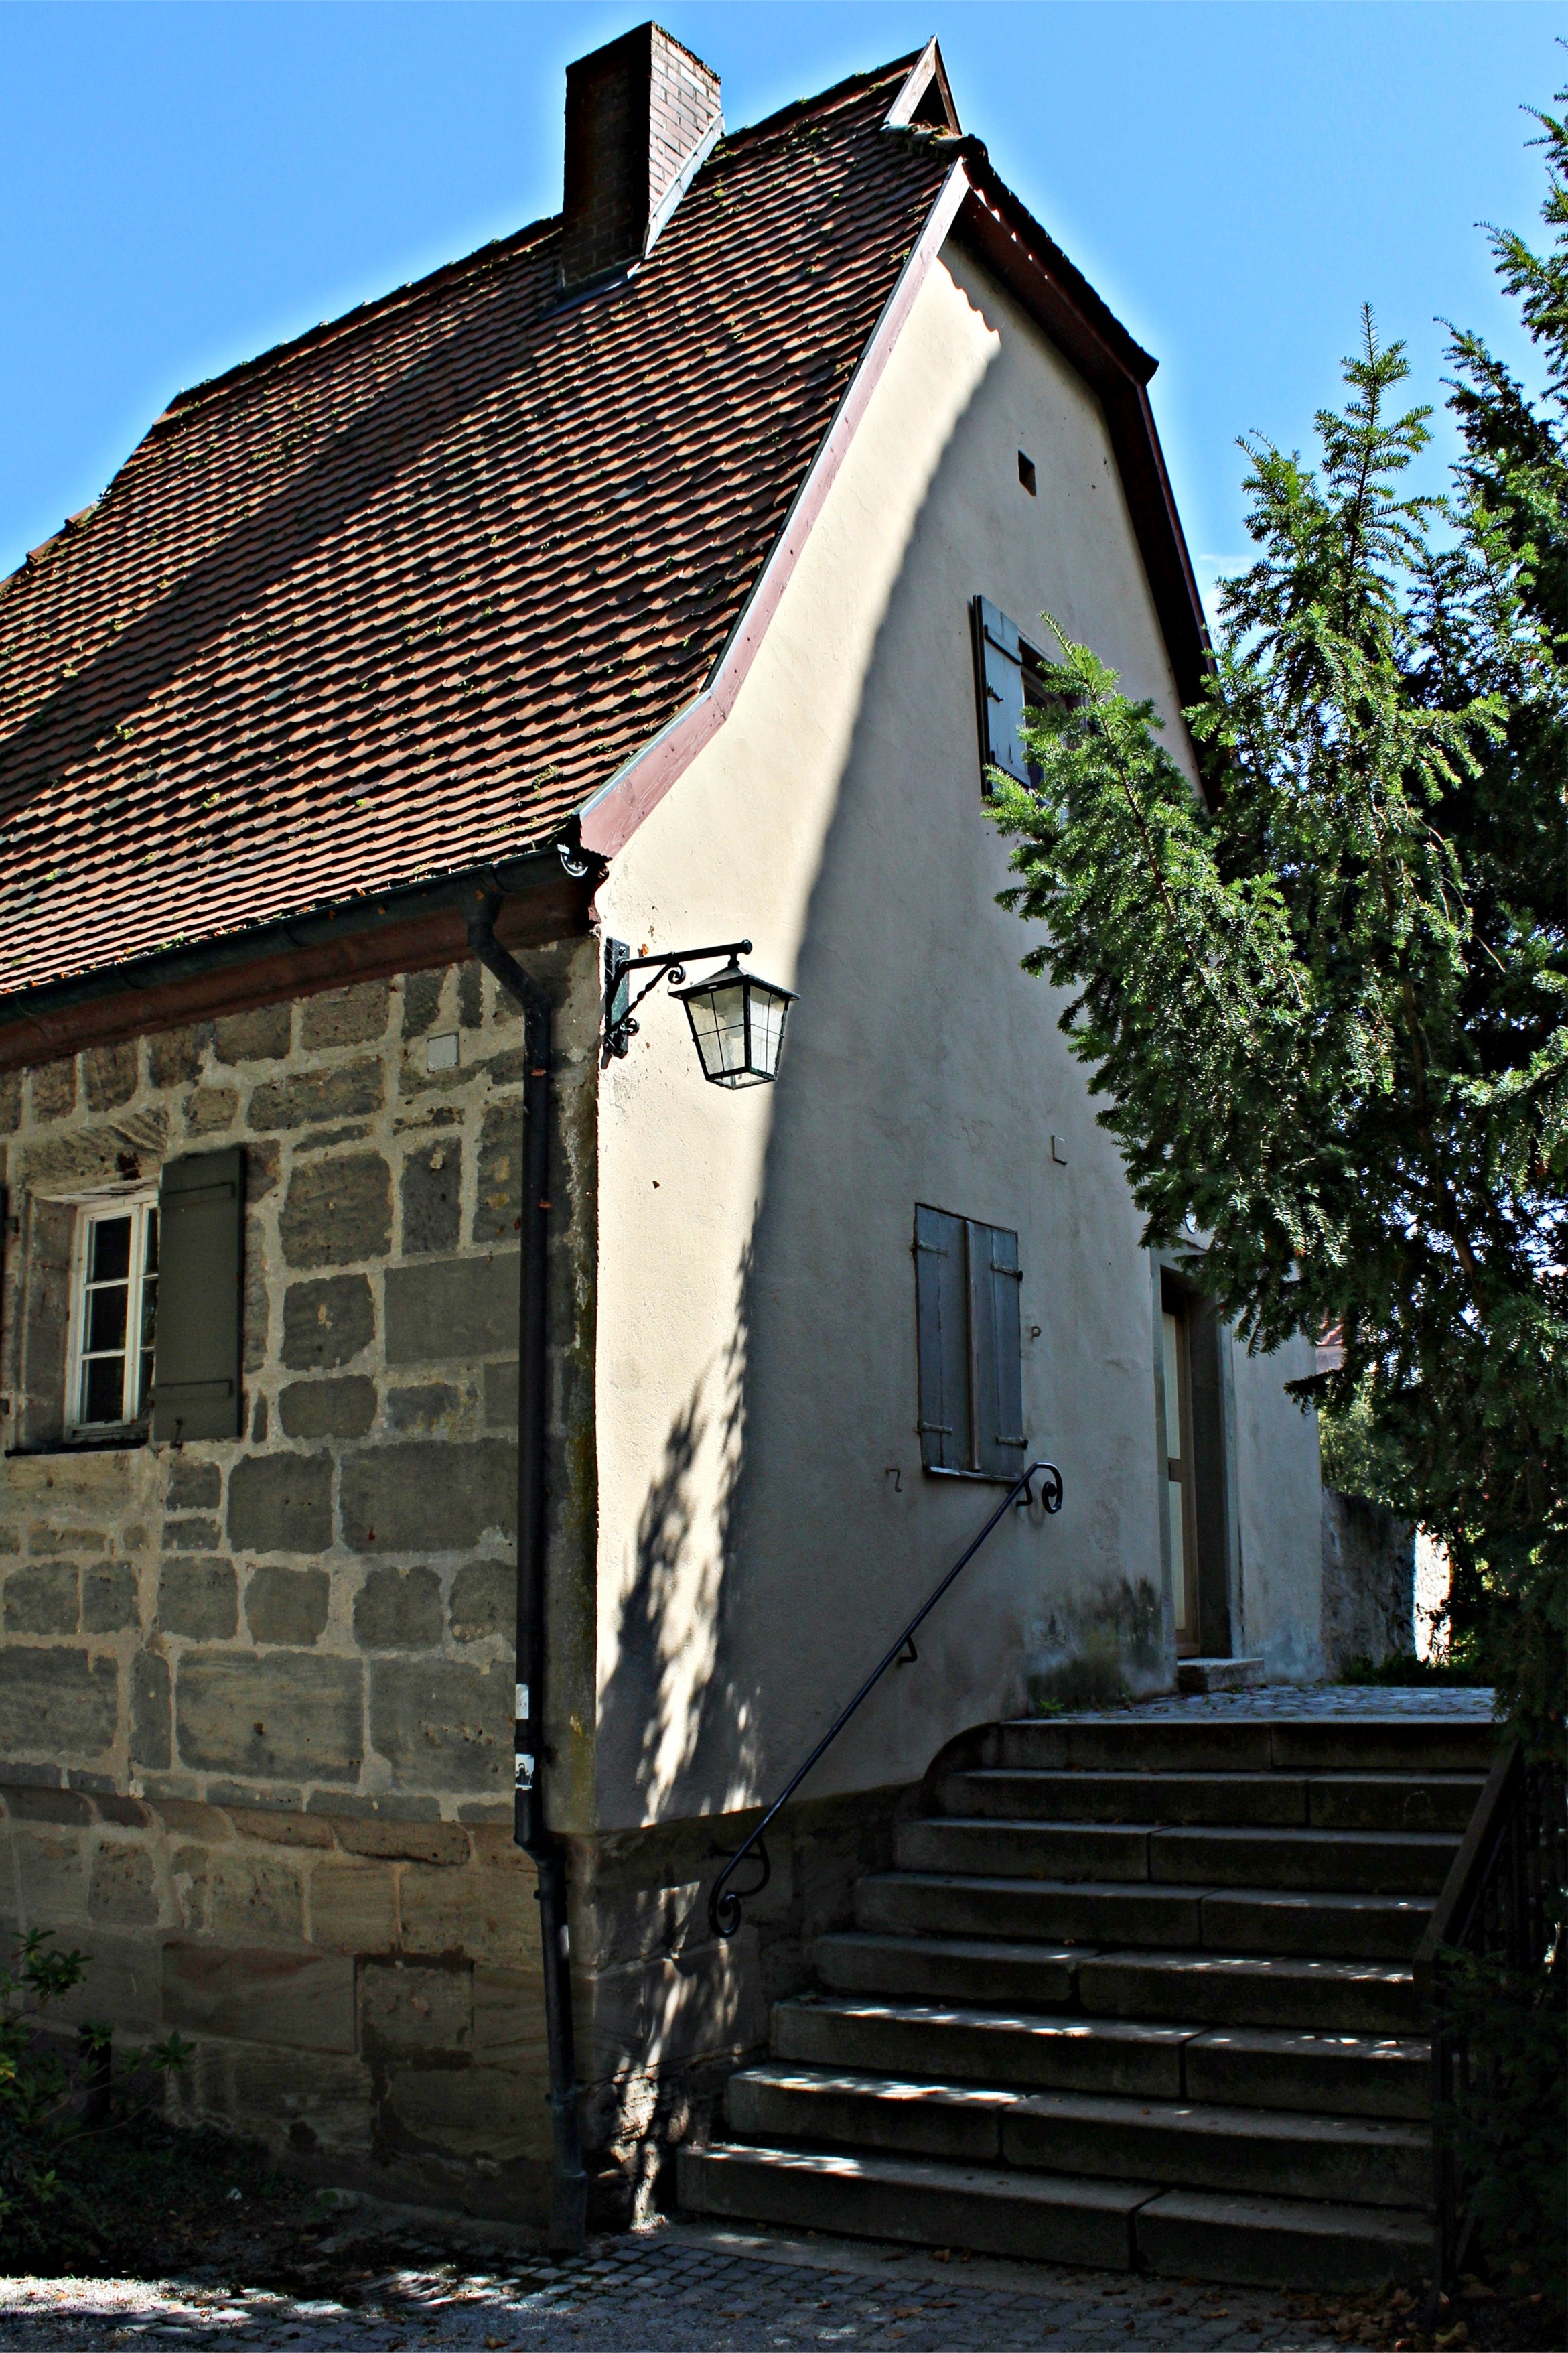
architecture, house, town, roof, building, home, cottage, romantic, facade, church, chapel, place of worship, old town, historically, stone stairs, wall lantern, old town house